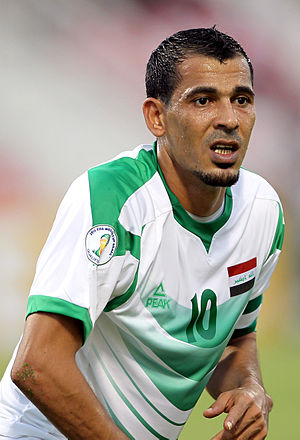
Younis Mahmoud
Younis Mahmoud Khalaf er en fodboldspiller fra Irak, der spiller for det irakiske fodboldlandshold. Han spiller som angriber. Han er i øjeblikket kontraktløs.